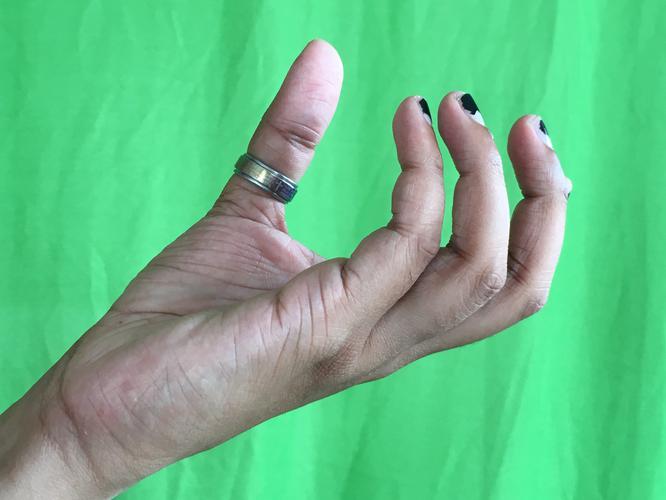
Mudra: Padmakosha
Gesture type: single_hand